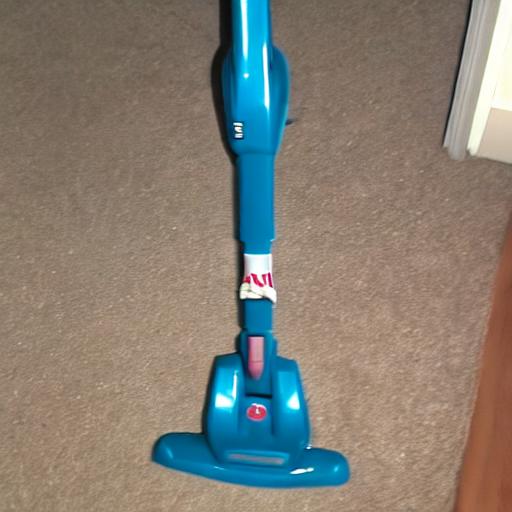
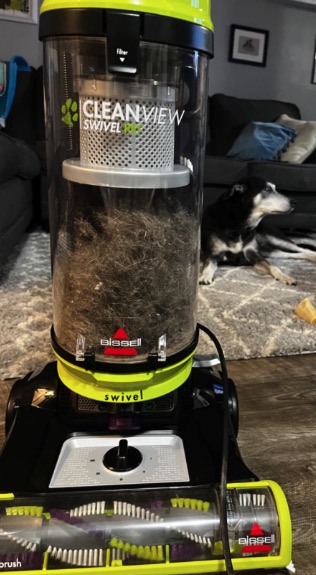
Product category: items_vacuum
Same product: no